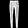
Label: Trouser